Jeffersontown Historical Museum

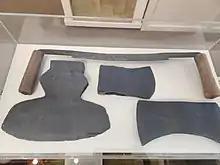

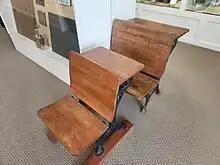

On display are photographs, textiles, rare books, and costumes once owned by residents of Jeffersontown all the way from the city's founding families to current residents. The museum also boasts a large "Dolls of the World" doll collection that was donated by a former resident. The collection has over 1,250 dolls, many of which are hundreds of years old and is one of the largest such collections in the Midwestern United States. It also has artifacts from the city's past such as an enamel sign from the old Jeffersontown passenger train depot as well as copies of the Jeffersonian.